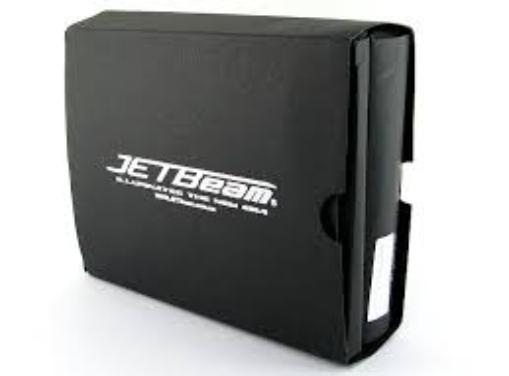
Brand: jetbeam
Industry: Electronic